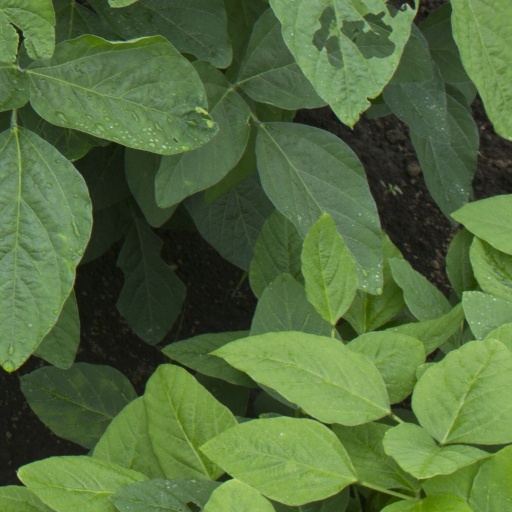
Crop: soybean